Natalia Fonseca

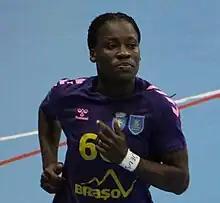
Fonseca in 2023

Natália Mafiela Kamalandua Fonseca (born 25 December 1998) is an Angolan female handball player for Petro de Luanda and the Angolan national team.